SoloTürk

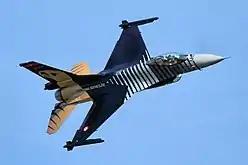
SoloTürk in 2014

The development of a one-aircraft aerobatic team started on 25 November 2009. The pilots were selected in January 2010 and training started in May the same year, which lasted three months. The first private display flight was performed on 1 September 2010 to then Turkish Air Force commander at the Akıncı Air Base in Ankara, where the team would be initially stationed at. The team made its first public appearance on 15 April 2011 at the Akıncı Air Base during the 100th anniversary event of the Turkish Air Force.